Piccadilly

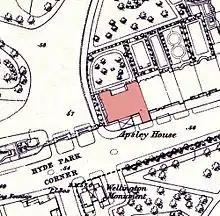
Apsley House on an 1869 map. The neighbouring houses were demolished in the early 1960s to allow Park Lane to be widened. The Wellington Arch has been moved since this time.

The street has been part of a main road for centuries, although there is no evidence that it was part of a Roman road, unlike Oxford Street further north. In the Middle Ages it was known as "the road to Reading" or "the way from Colnbrook". During the Tudor period, relatively settled conditions made expansion beyond London's city walls a safer venture. Property speculation became a lucrative enterprise, and developments grew so rapidly that the threat of disease and disorder prompted the government to ban developments. Owing to the momentum of growth, the laws had little real effect.